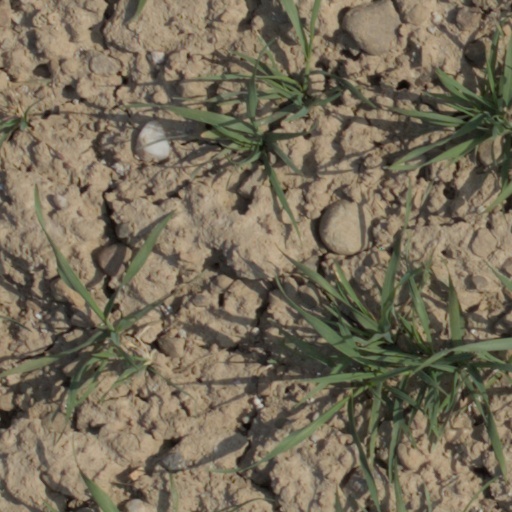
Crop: wheat